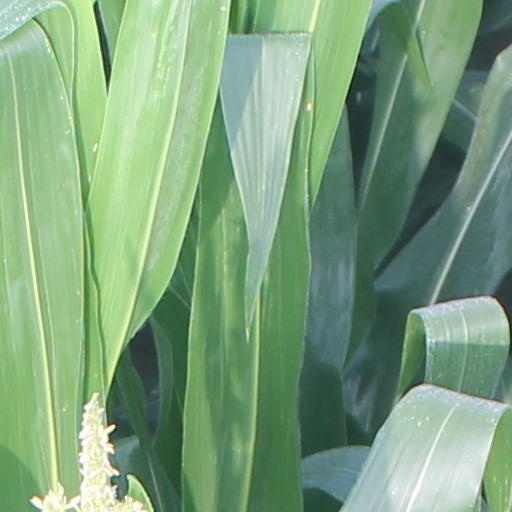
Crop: maize; corn